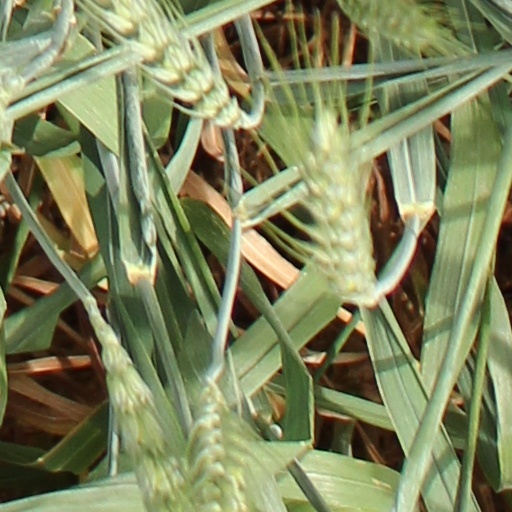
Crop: wheat